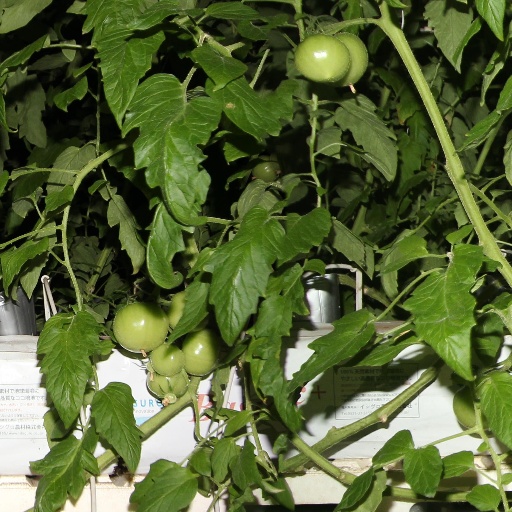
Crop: tomato